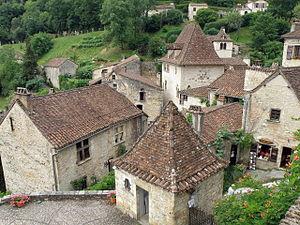
Saint-Cirq-Lapopie (Lot, France). Au centre droit, l'ancien hospice ayant appartenu au peintre catalan Pierre Daura, dit maison Daura.
Pierre Daura était un artiste-peintre espagnol, né à Minorque aux Baléares le 21 février 1896, et mort en 1976 à Rockbridge Baths en Virginie aux États-Unis.